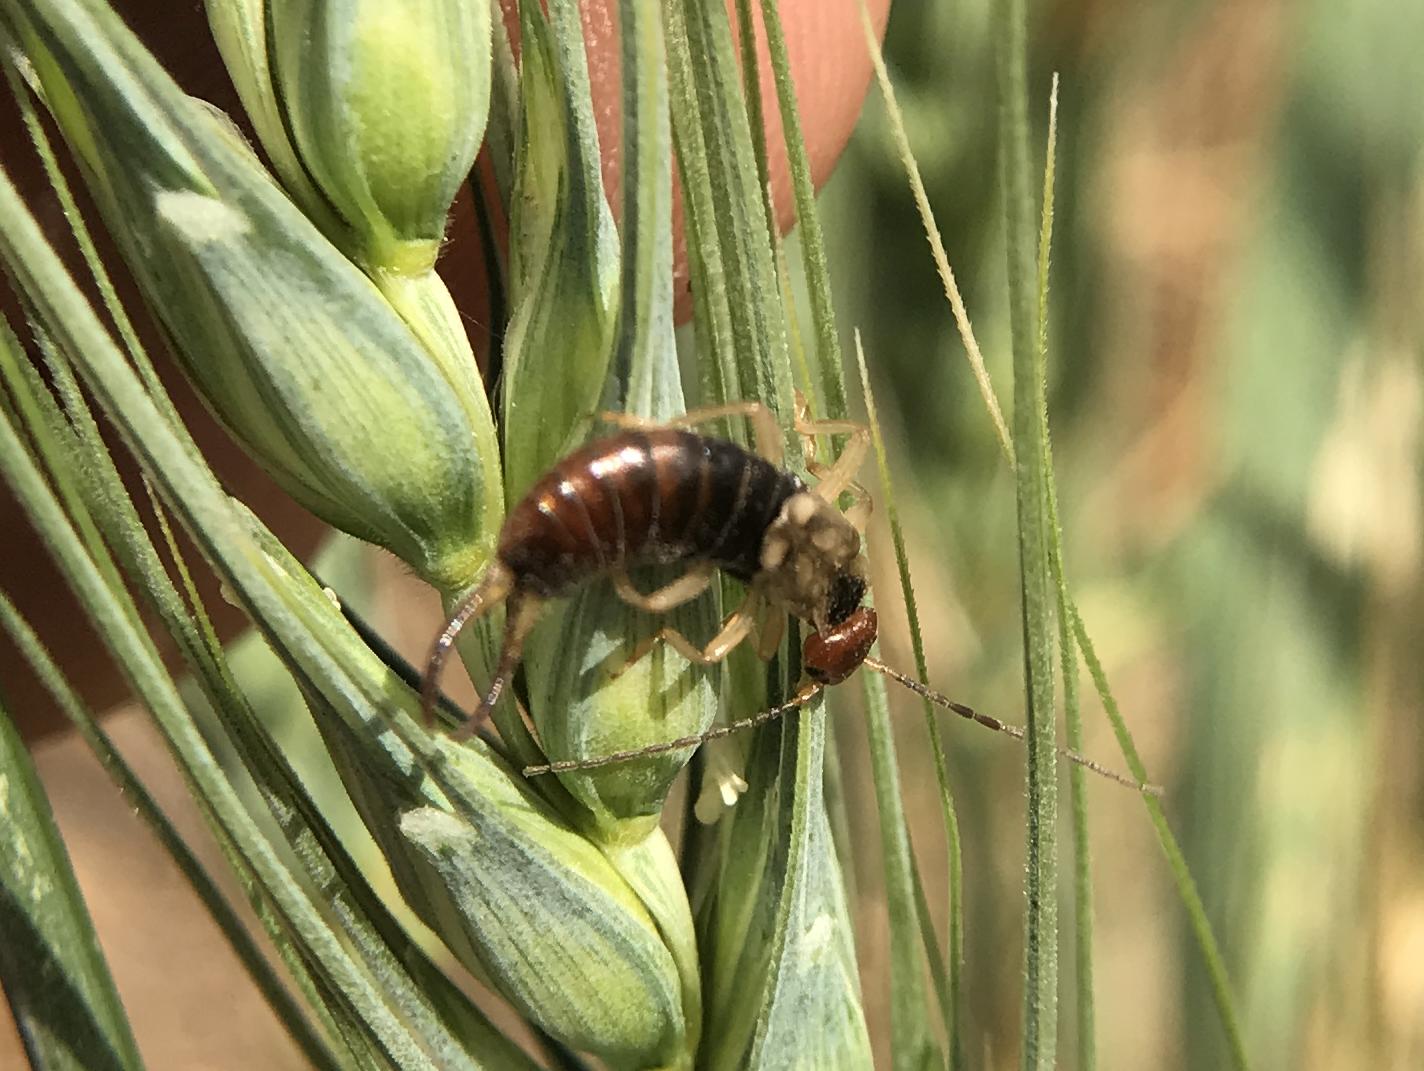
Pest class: predators